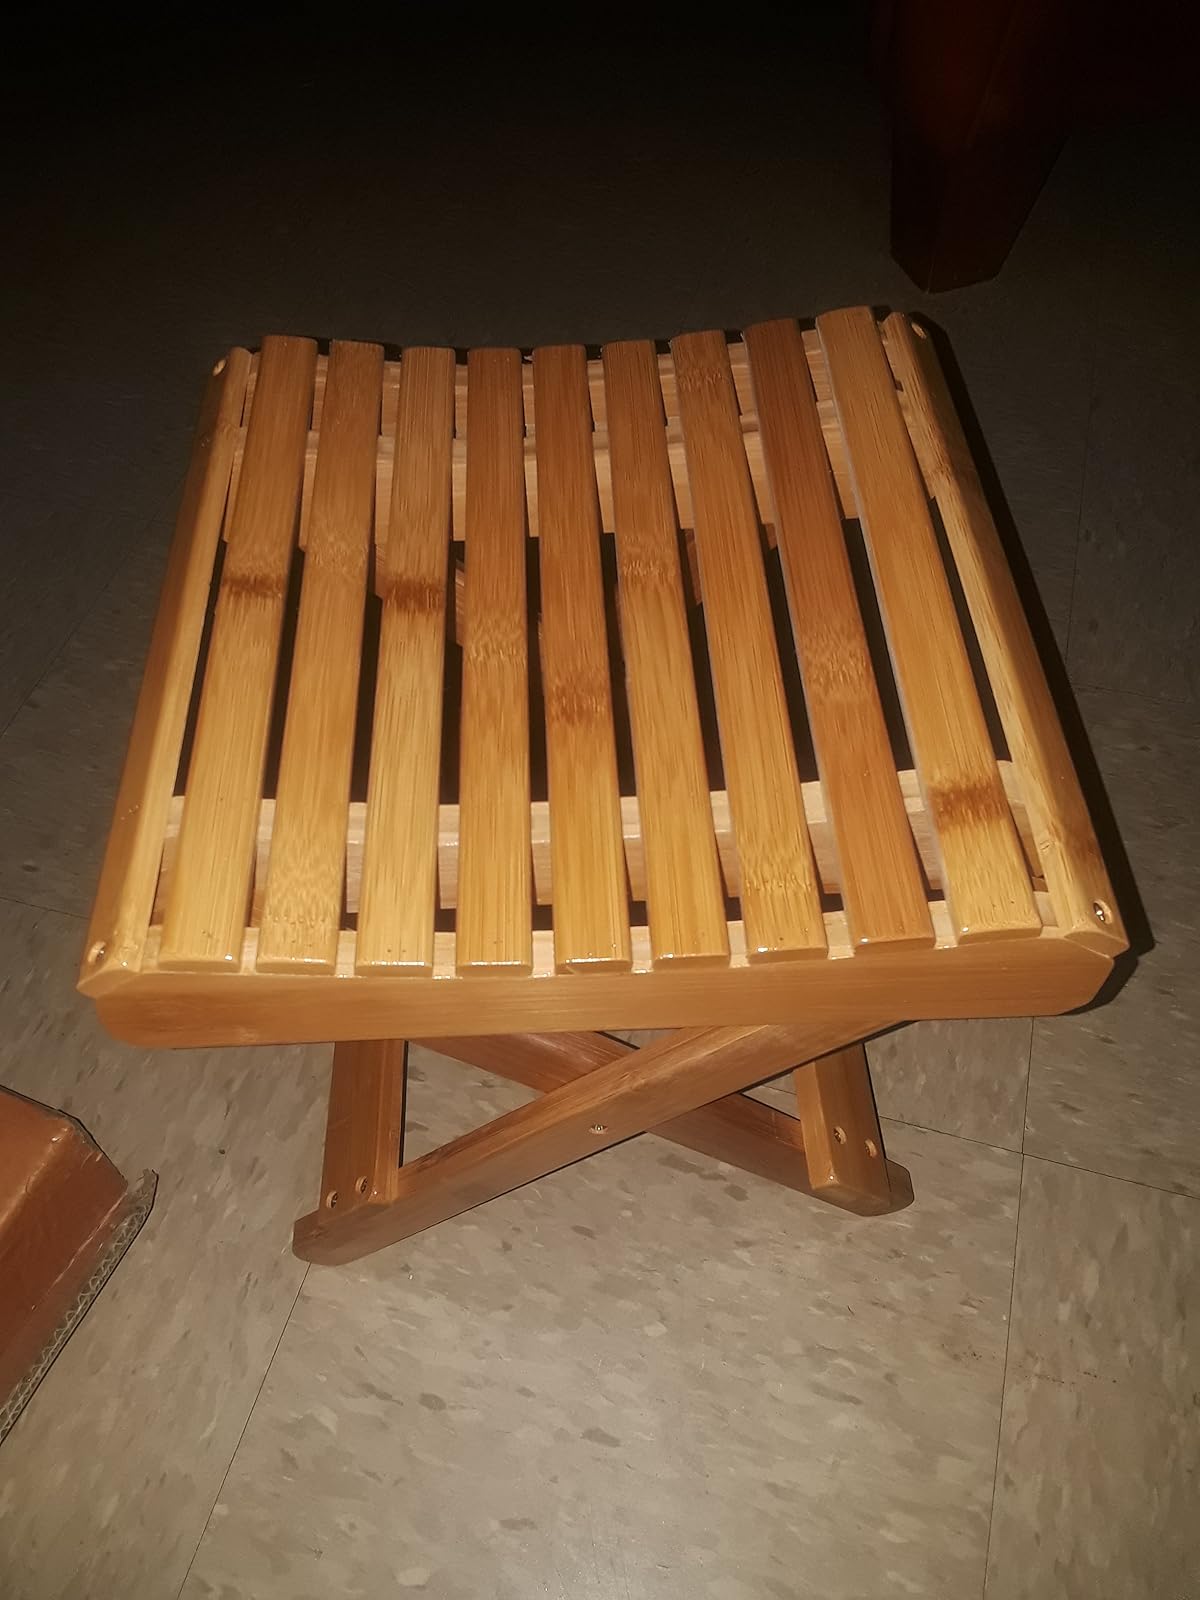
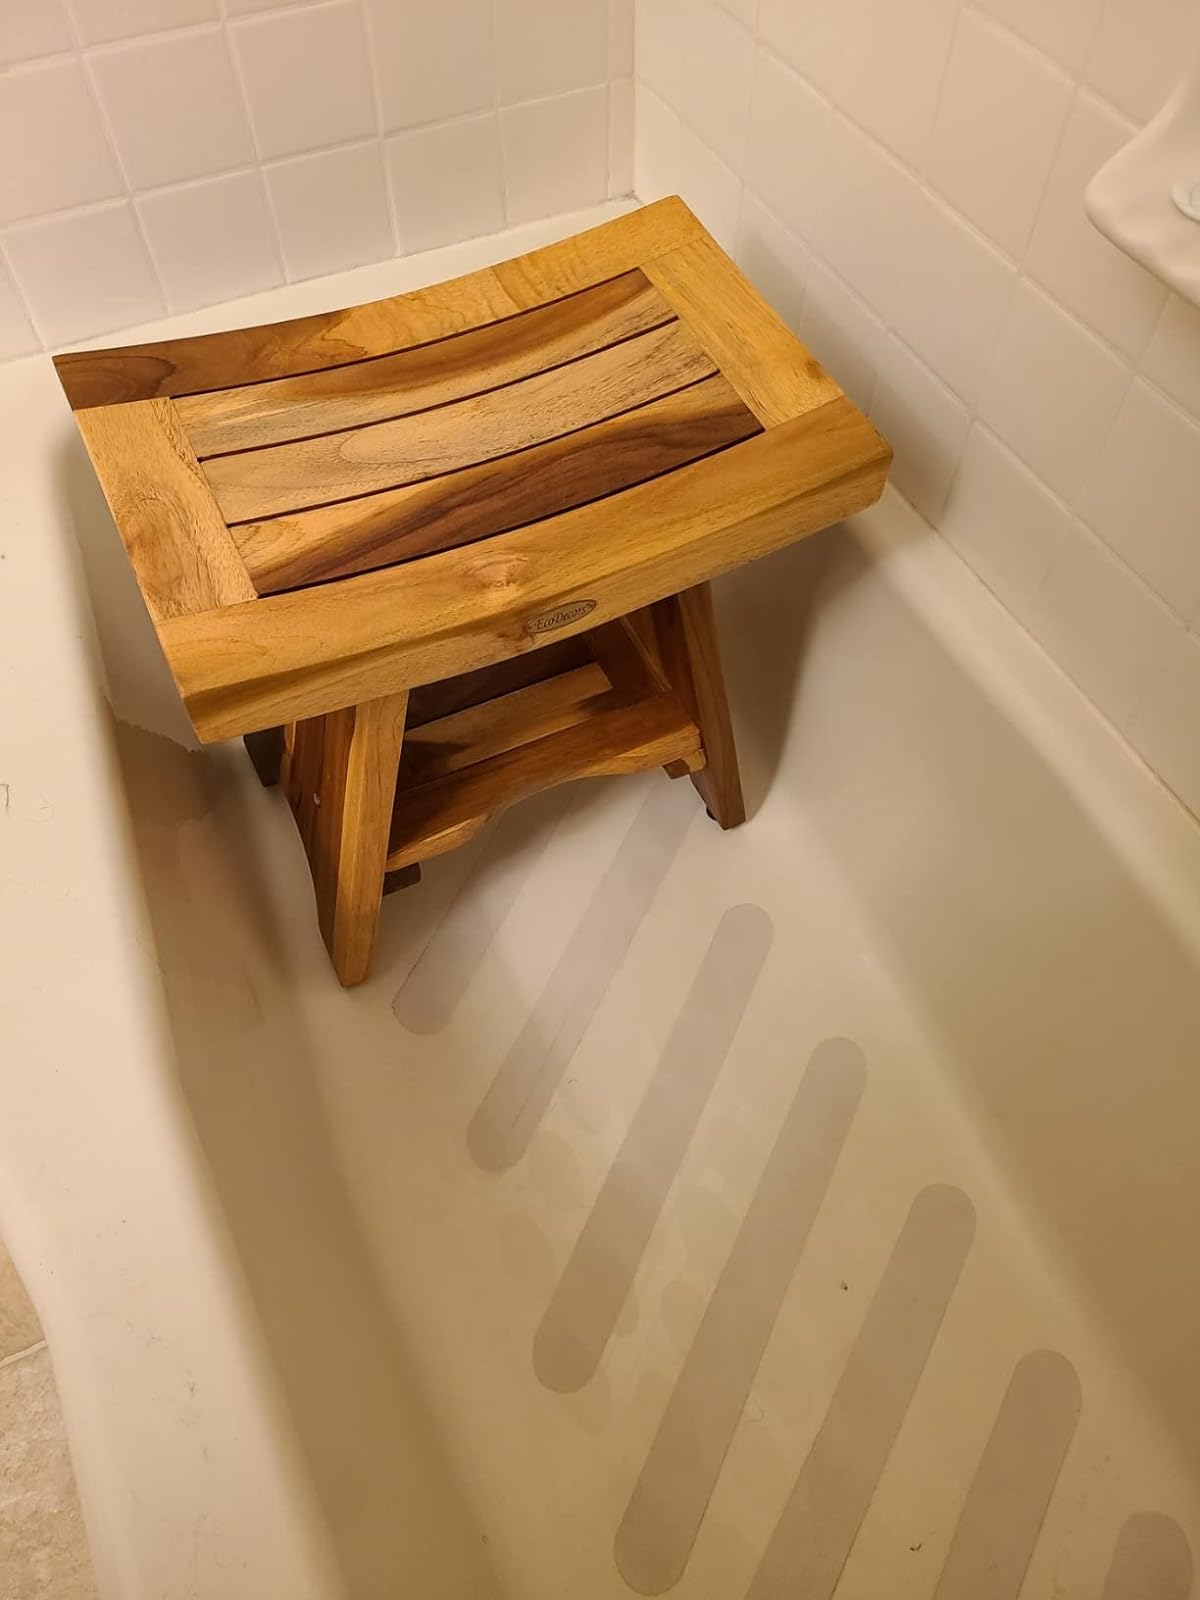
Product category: stool
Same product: no